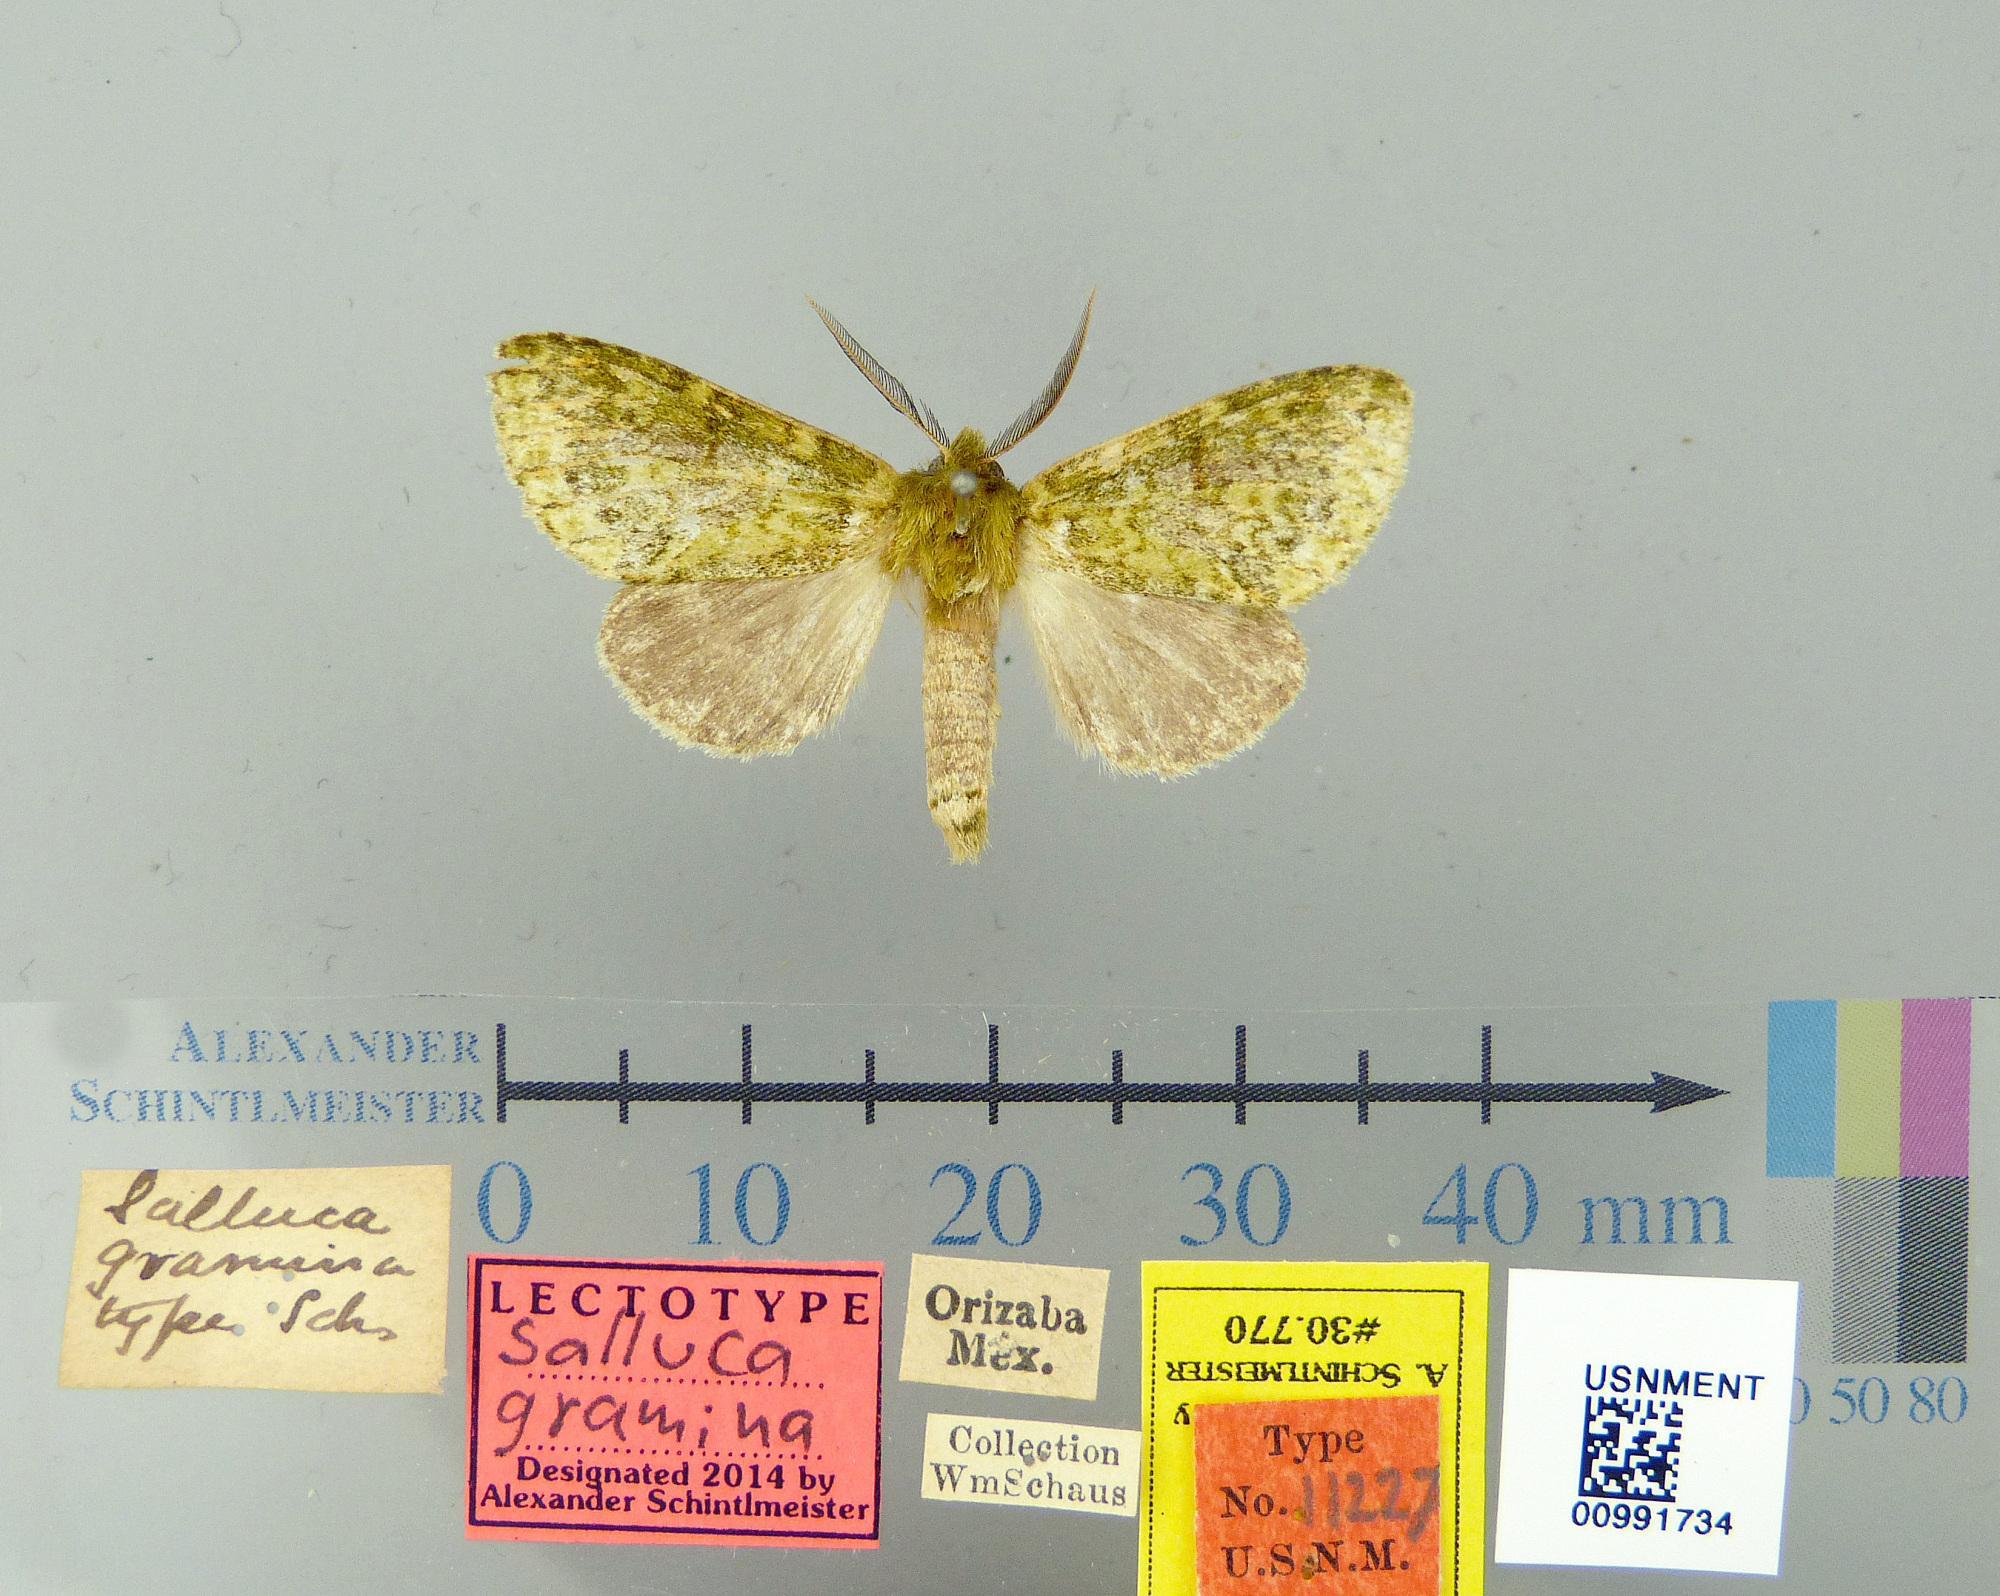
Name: Salluca gramina
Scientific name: Salluca gramina Schaus, 1901
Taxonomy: Animalia, Arthropoda, Insecta, Lepidoptera, Notodontidae
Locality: Orizaba, Veracruz-Llave, Mexico
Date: [Not Stated]